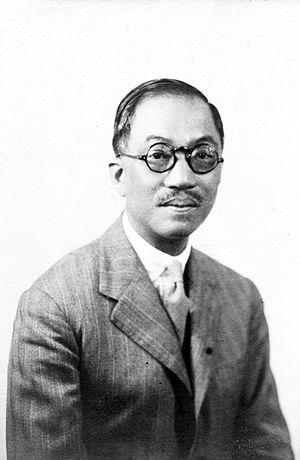
Cet article donne la liste des membres du gouvernement de la république de Chine chargés des Affaires étrangères. Ils dirigent le ministère des Affaires étrangères.